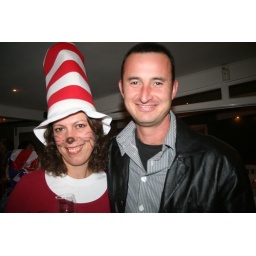
tricky and the cat in the hat